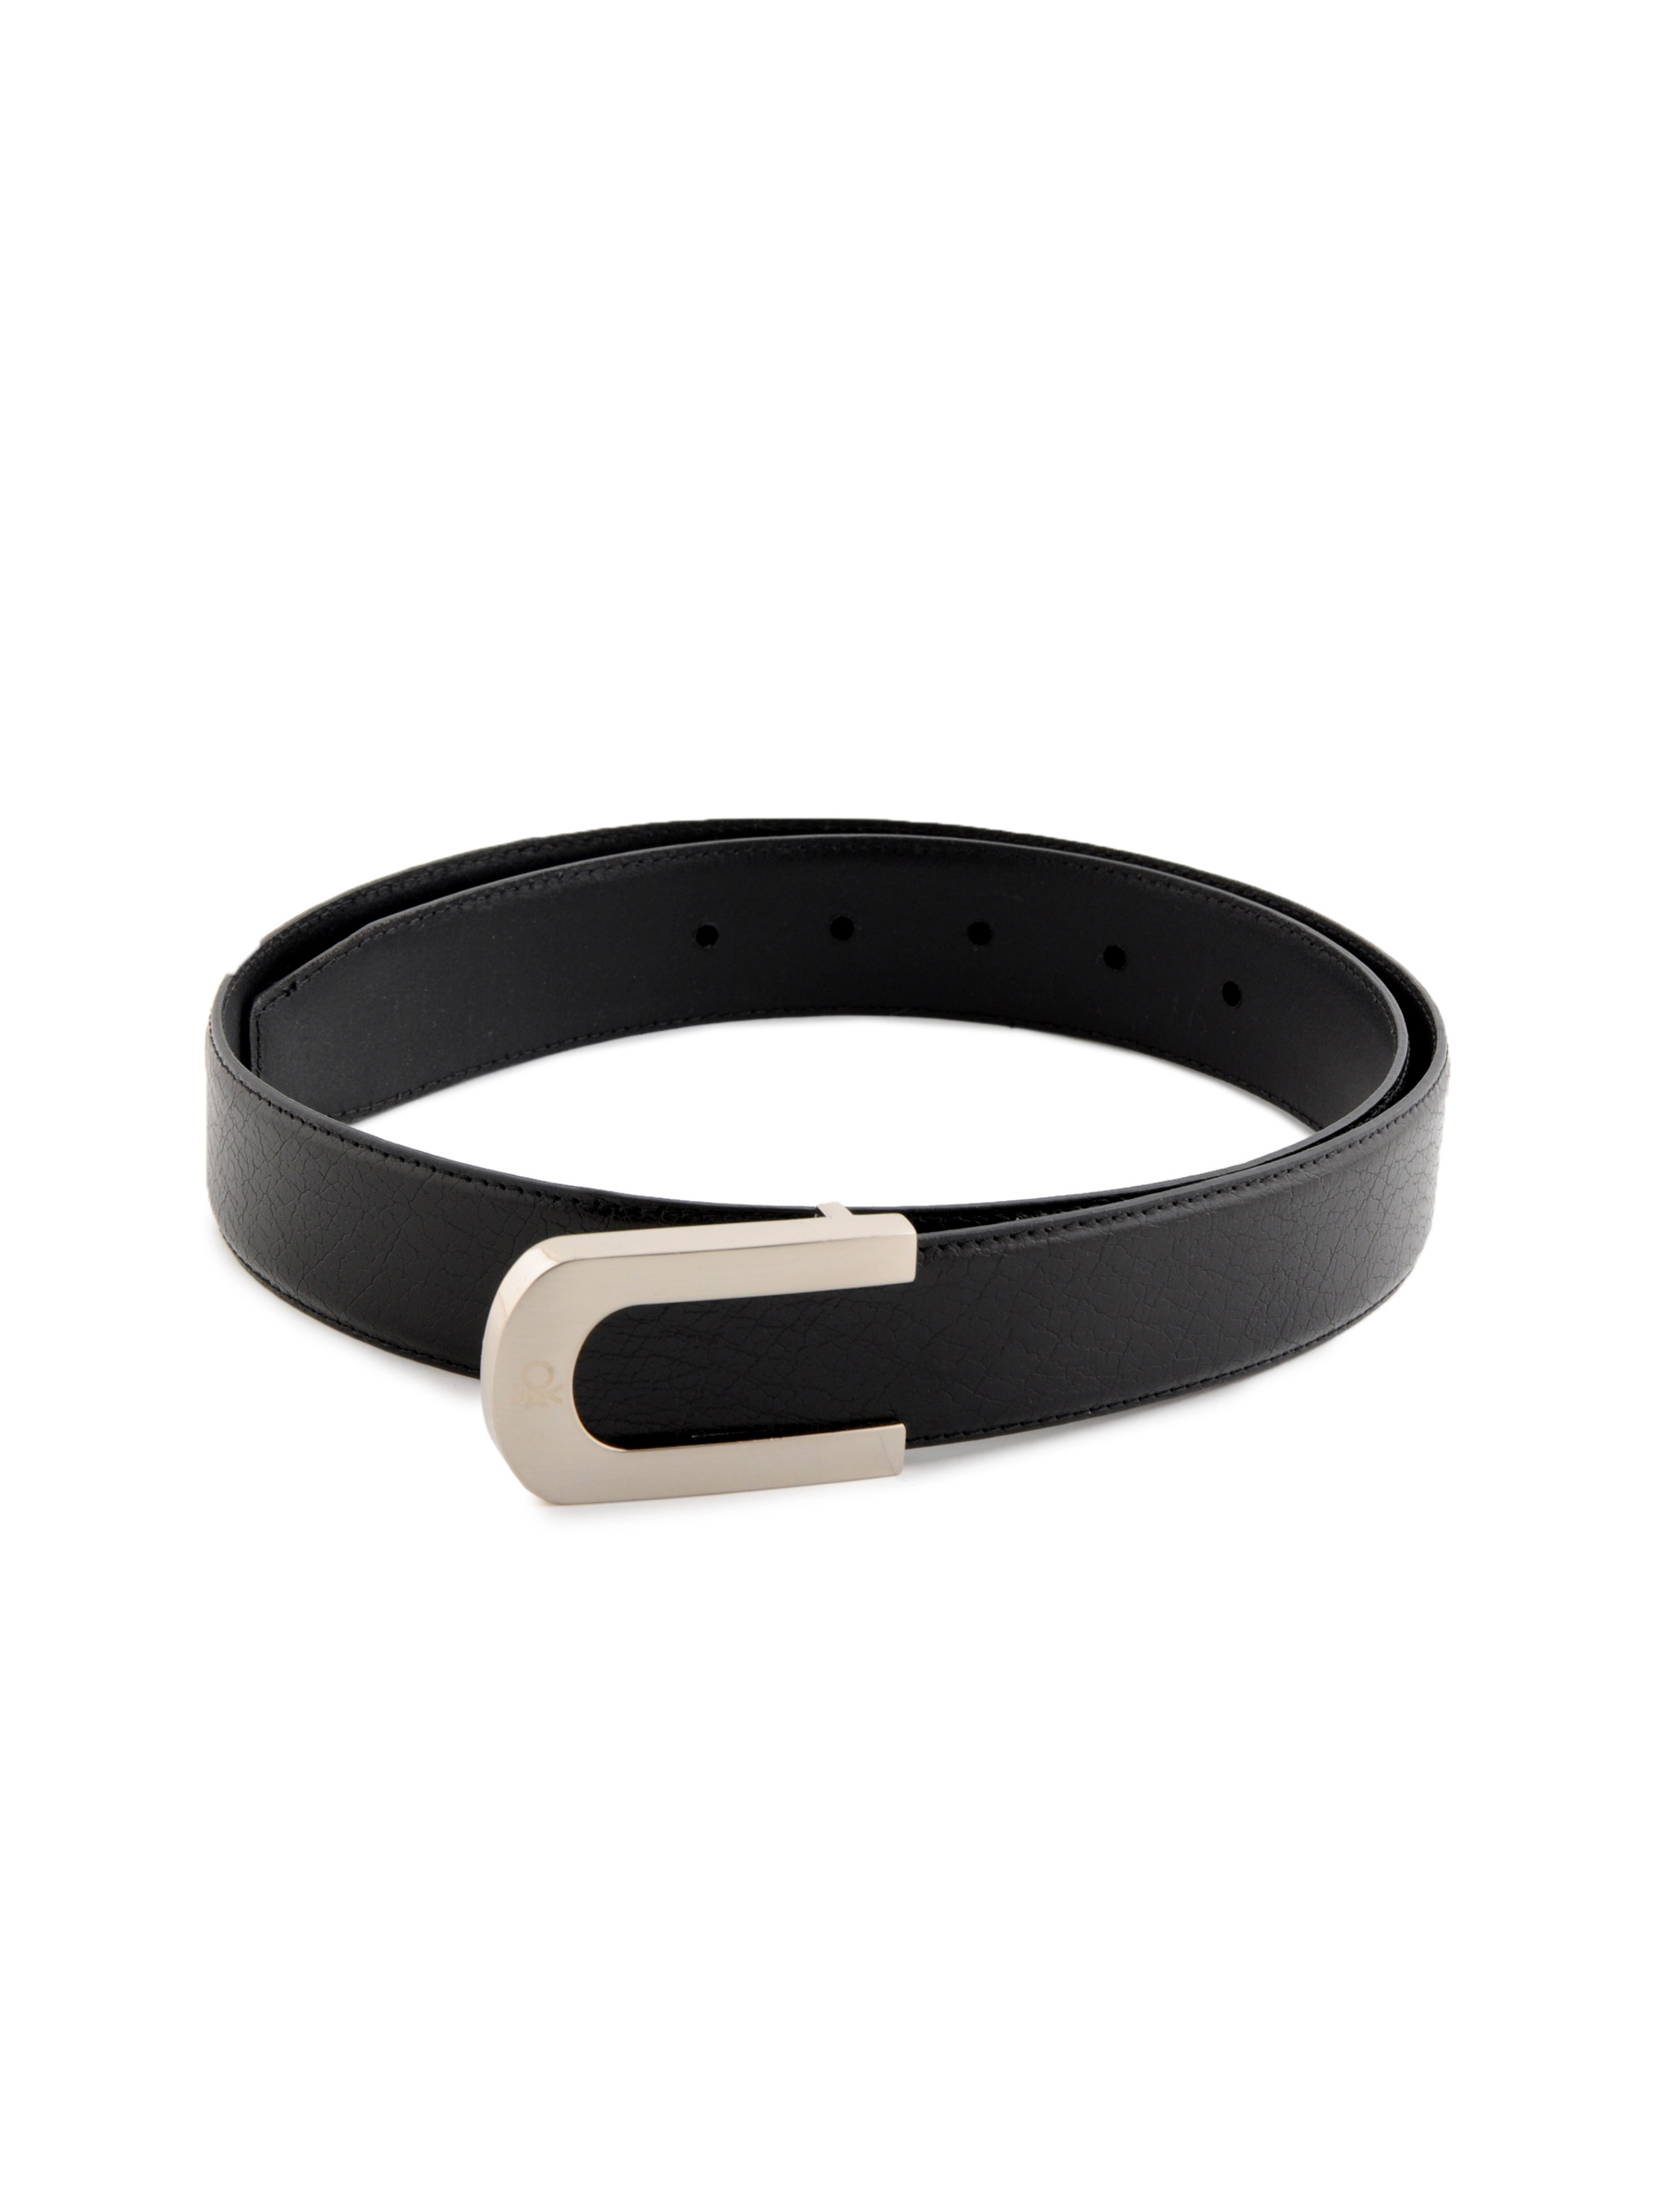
United Colors of Benetton Men Solid Black Belt
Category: Accessories / Belts / Belts
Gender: Men
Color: Black
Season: Summer 2011
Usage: Casual